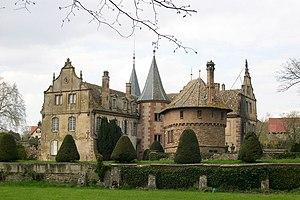
Cet article recense de manière non exhaustive les châteaux, maisons fortes, mottes castrales, situés dans le département français du Bas-Rhin. Il est fait état des inscriptions et classements au titre des monuments historiques.
Le château d'Osthoffen est situé en Grand Est, dans le département du Bas-Rhin, 15 km à l'ouest de Strasbourg.
Osthoffen est une commune française de plus de 800 habitants, située dans le département du Bas-Rhin, en région Grand Est.